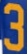
Number: 3